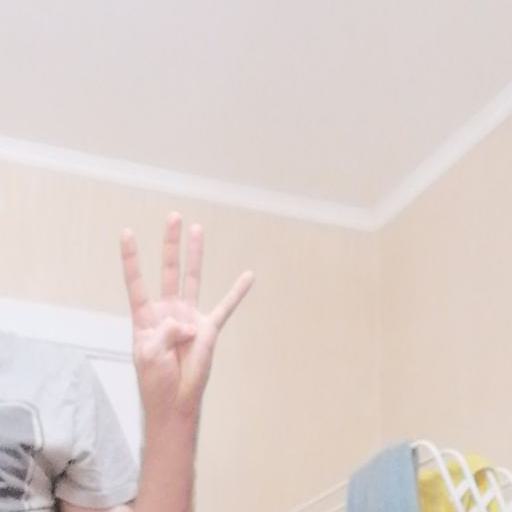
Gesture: four